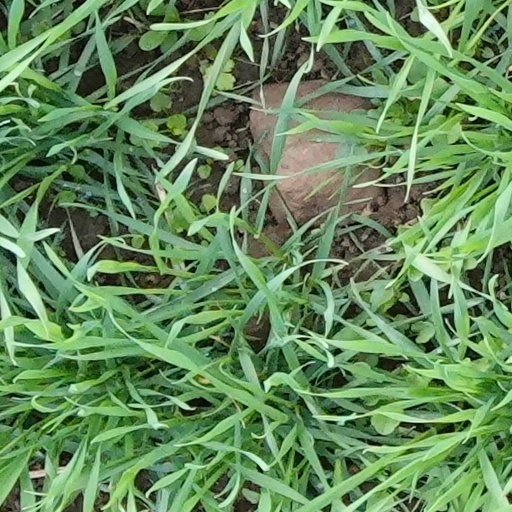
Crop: wheat